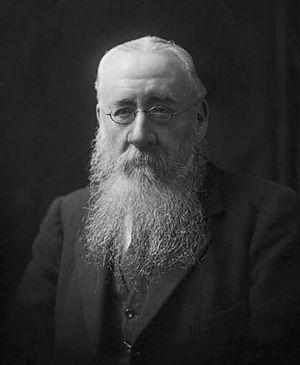
Le Château d'Indolence, poème allégorique, écrit en imitation de Spenser est un poème de James Thomson paru en 1748.
George Gissing /ˌdʒɔːdʒ ˈɡɪ.sɪŋ/ est un écrivain britannique, né le 22 novembre 1857 à Wakefield et mort le 28 décembre 1903 à Ispoure.